Humen Town

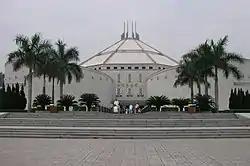
Sea Battle Museum

Humen is located at the eastern end of the Humen Pearl River Bridge.